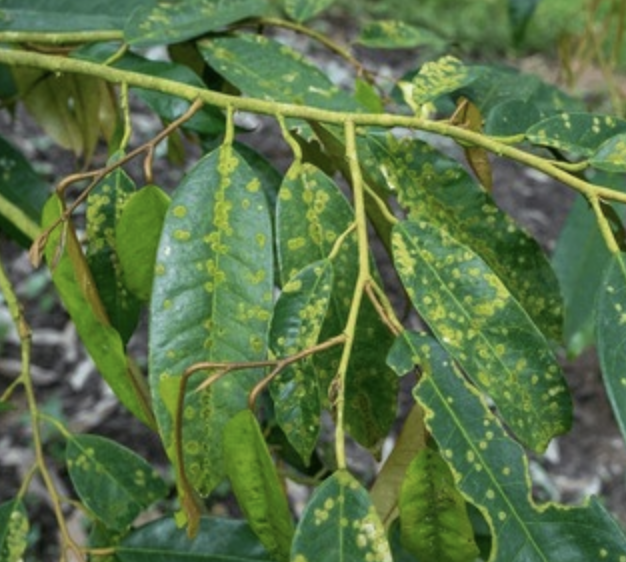
Label: stem_blight